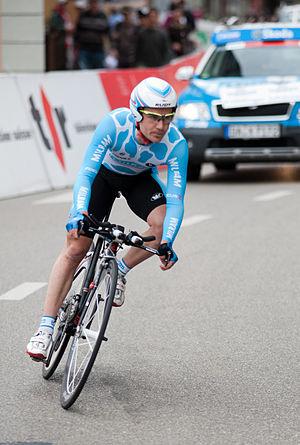
Johannes Fröhlinger pendant la 3e étape du Tour de Romandie 2010.